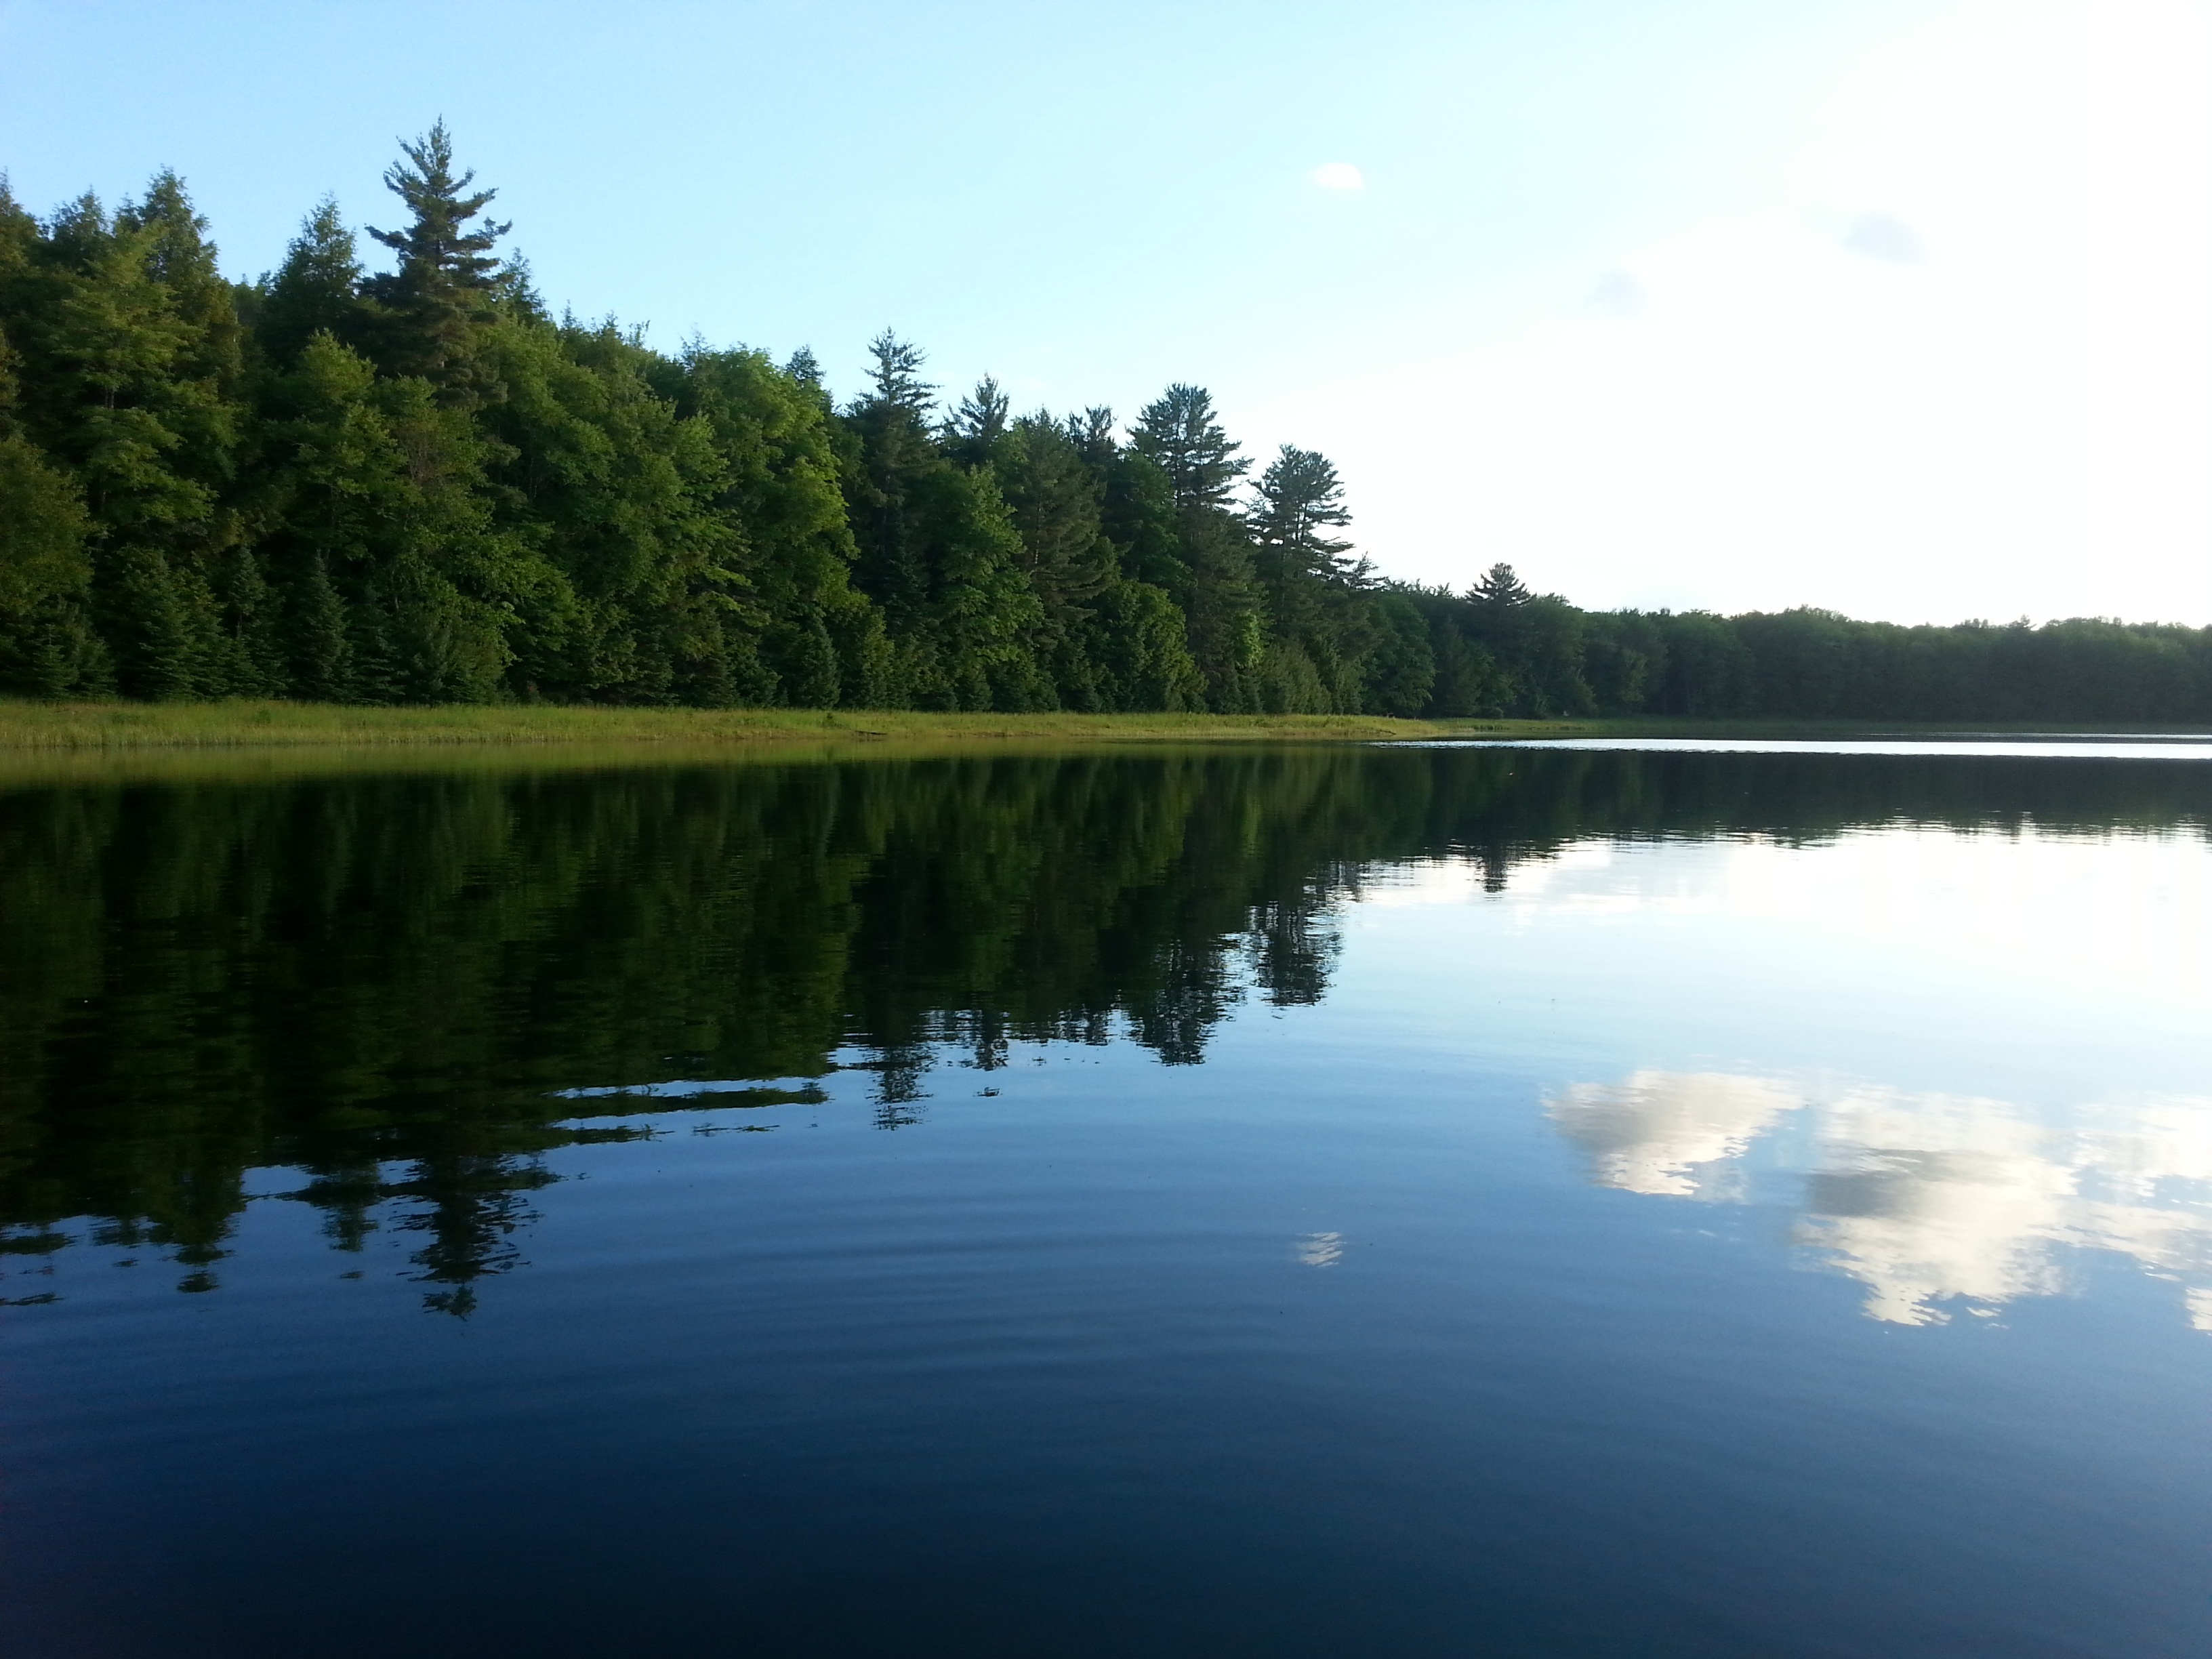
landscape, nature, shore, lake, shoreline, pond, reflection, scenic, reservoir, body of water, beautiful, loch, tarn